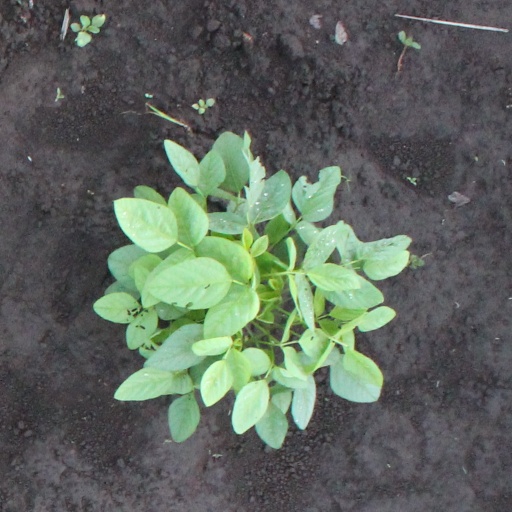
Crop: soybean